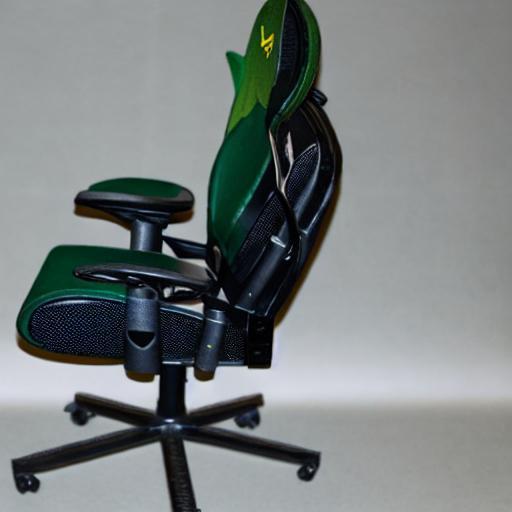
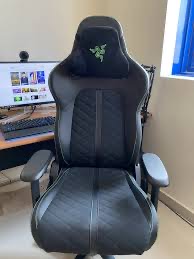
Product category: items_chair
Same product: no